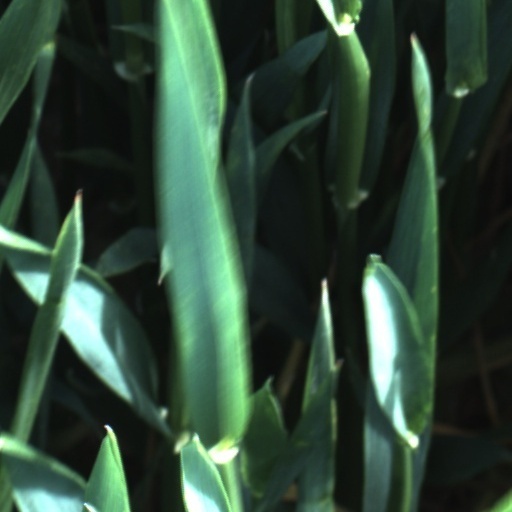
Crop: wheat